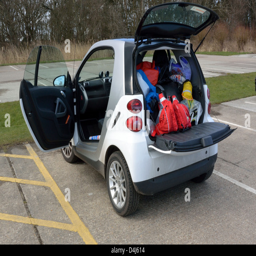
car packed with all the equipment you need to go canoeing